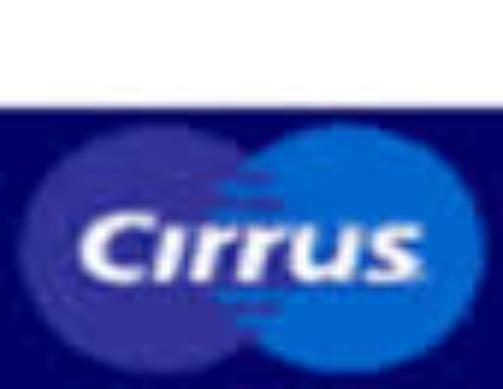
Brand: Cirrus
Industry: Electronic